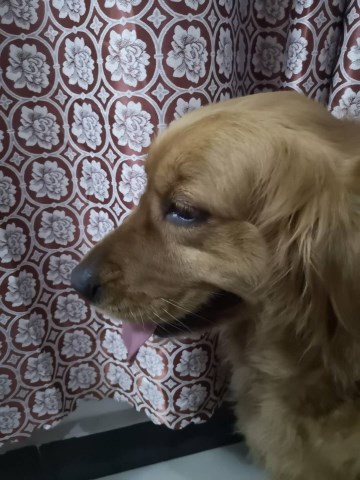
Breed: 5355-n000126-golden_retriever